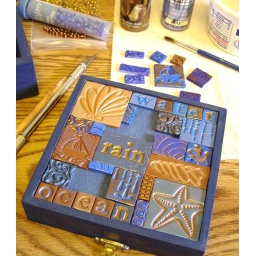
Element of water themed mosaic lid for trinket box in the works.